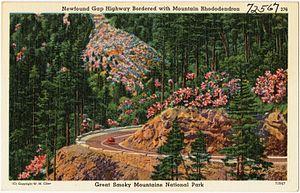
Le parc national des Great Smoky Mountains est un site naturel protégé au niveau fédéral situé aux États-Unis, dans les États du Tennessee et de la Caroline du Nord. Des plans ont été établis en 1934 et est officiellement inauguré en 1940 par le président Franklin Delano Roosevelt. Il englobe les crêtes des Great Smoky Mountains qui font partie des Blue Ridge Mountains. Il est le parc qui attire le plus de visiteurs parmi tous les parcs nationaux américains, avec plus de 9 millions de personnes chaque année. Il est devenu un site du patrimoine mondial en 1983.